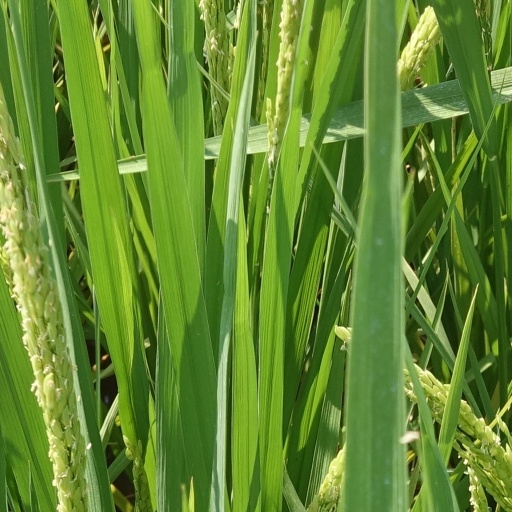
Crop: rice